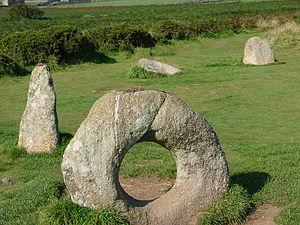
Cette liste non exhaustive recense les principaux sites mégalithiques en Cornouailles.